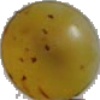
Label: Grape White 3